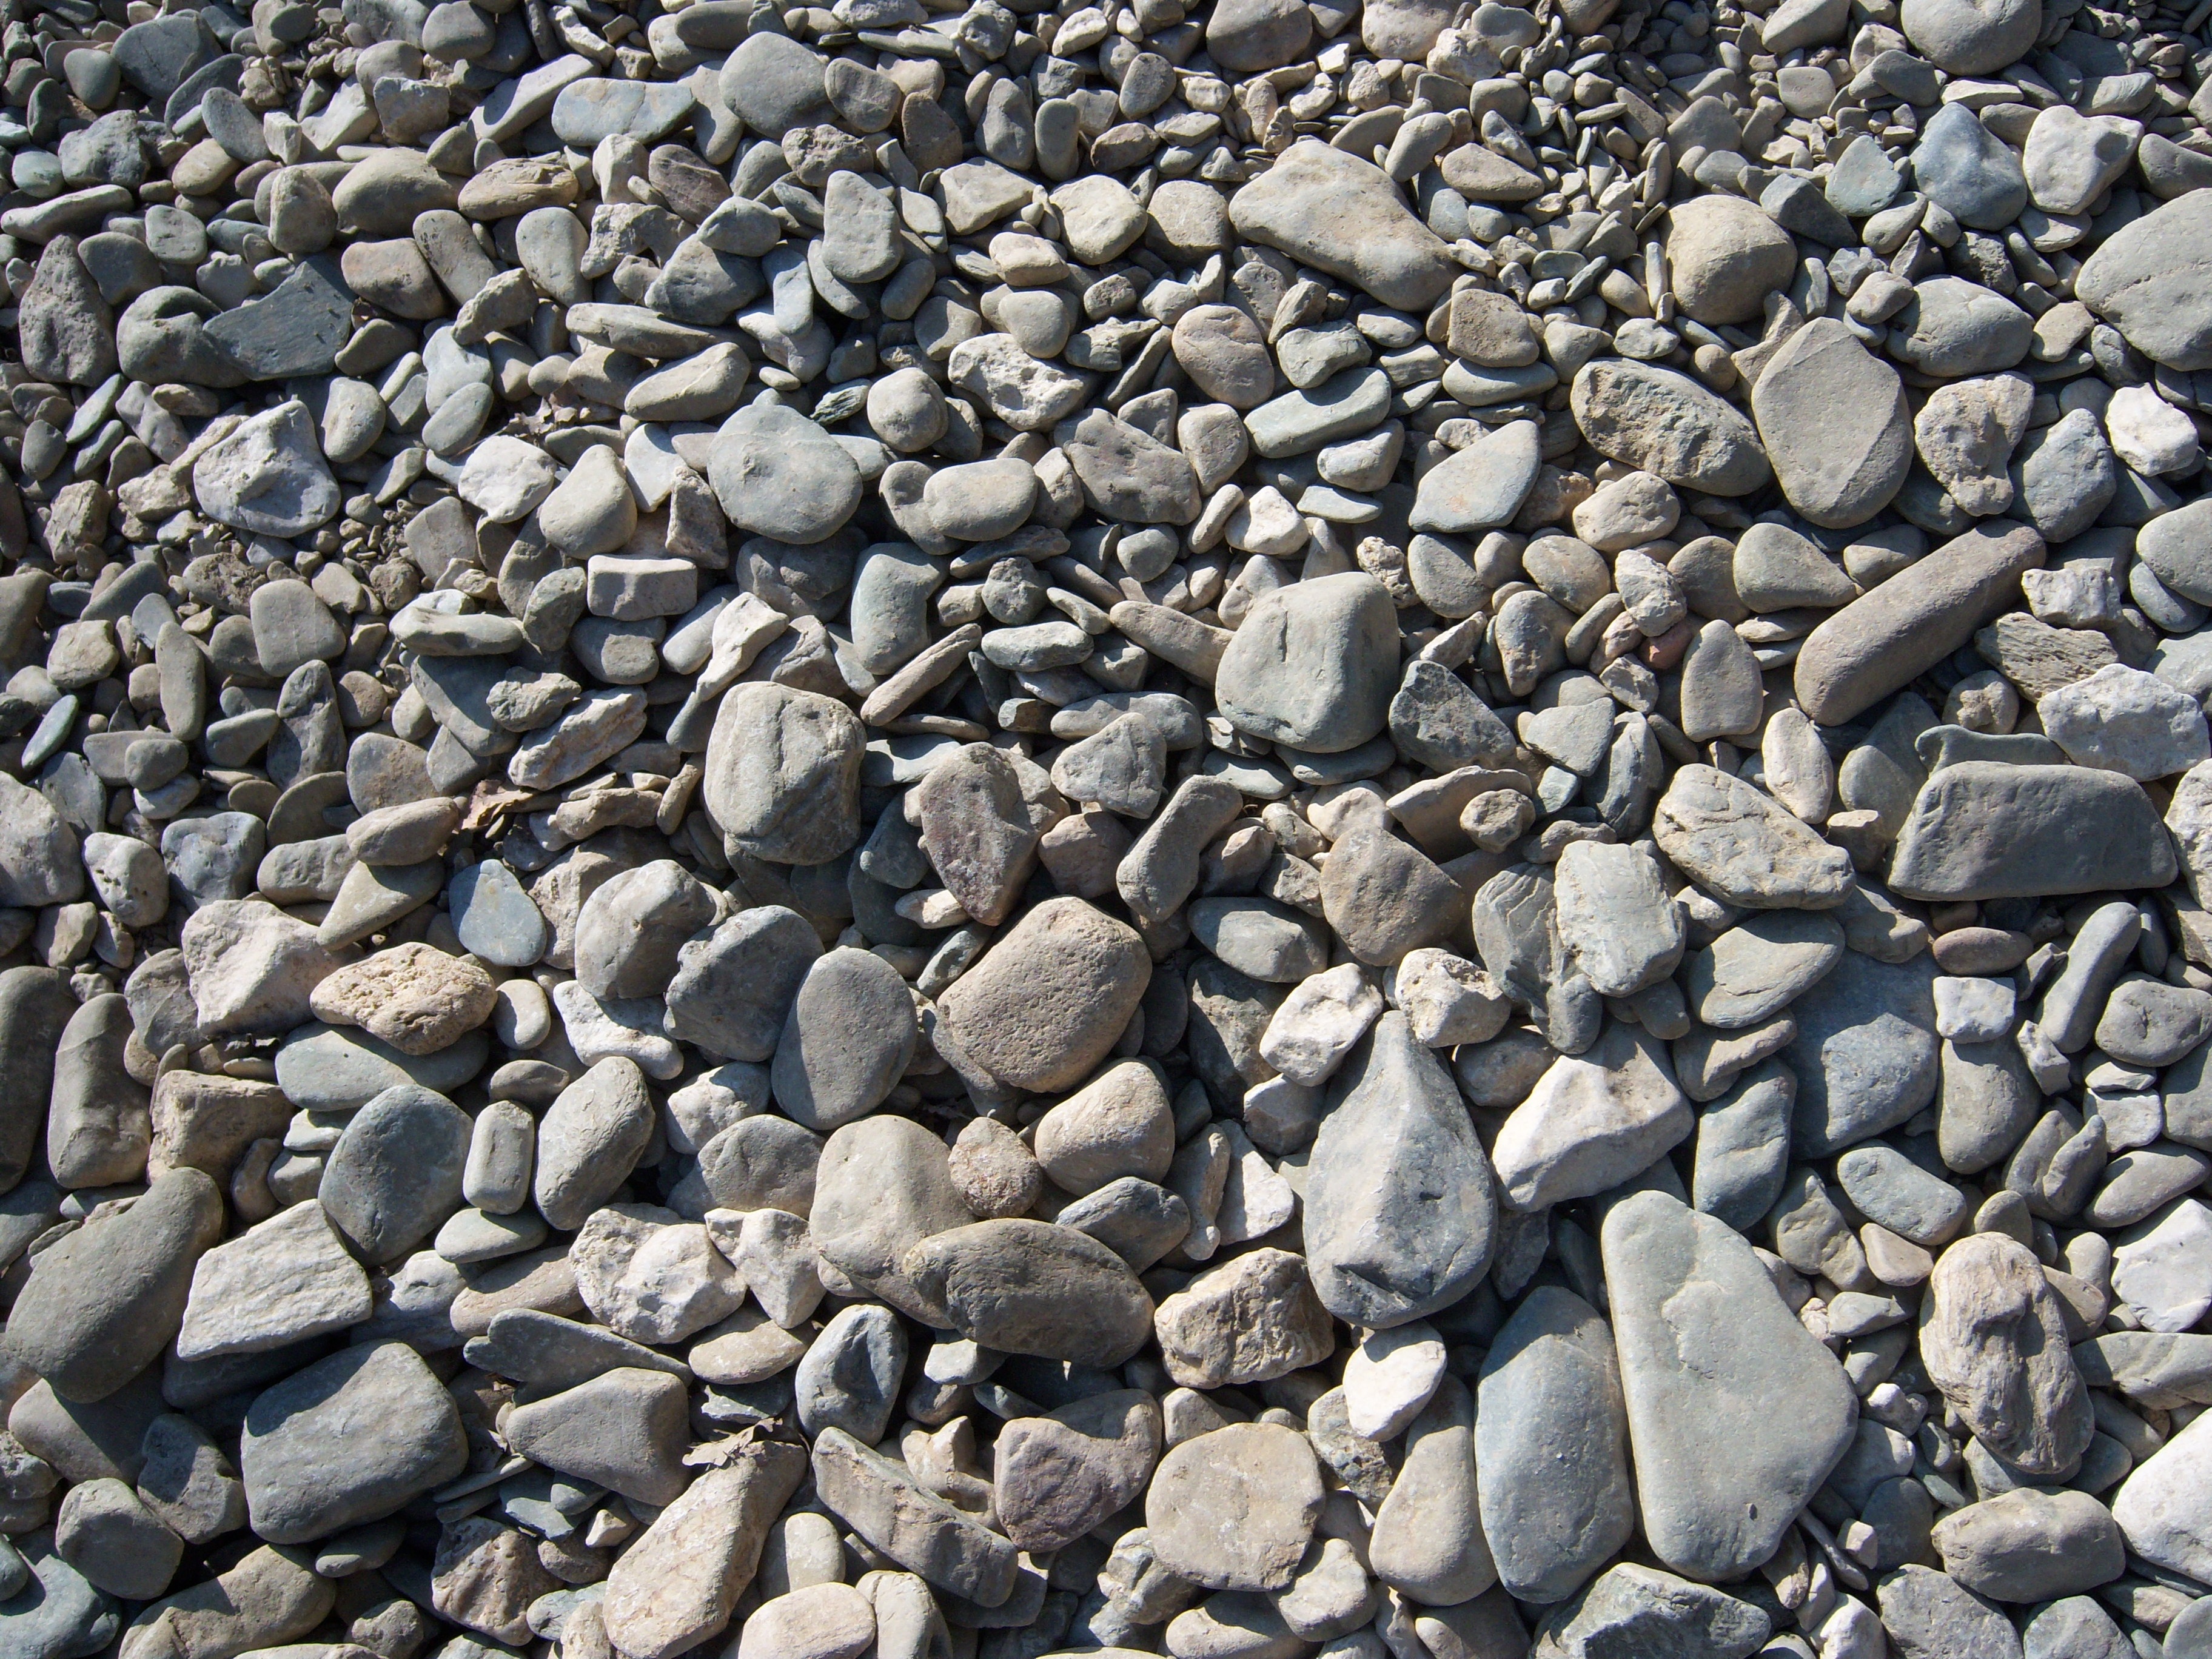
nature, rock, cobblestone, wall, asphalt, pebble, stone wall, material, stones, rubble, gravel, pebbles, boulder, stream bed, road surface